Lullubi

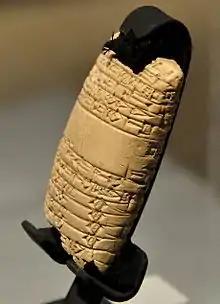
Tablet of Shulgi, glorifies the King and his victories on the Lullubi people, Sulaymaniyah Museum, Iraq

Following the short lived Gutian period, the Neo-Sumerian Empire (Ur-III) ruler Shulgi is said to have raided Lullubi at least 9 times; by the time of Amar-Sin, Lullubians formed a contingent in the military of Ur, suggesting that the region was then under Neo-Sumerian control.